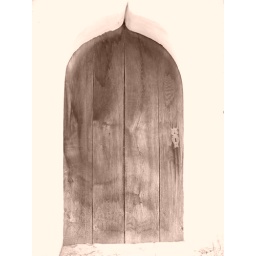
This is a wood-made door to a small chapel, which is situated near to a small village in the mountains in the heart of austria...